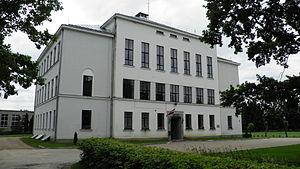
Aknīste est une ville dans le sud de la Sélonie en Lettonie. Elle est située sur les rives de la Dienvidsusēja, à 135 km de Riga et à 69 km de Daugavpils. Jusqu'à la réforme territoriale du 2009, la ville faisait partie du Jēkabpils rajons. Aujourd'hui, c'est le centre administratif de la municipalité d'Aknīste.